Russian Winter

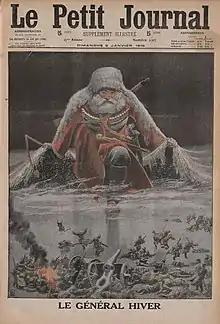
"General Winter", from a 1916 front page illustration of the French periodical "Le Petit Journal"

Russian Winter, sometimes personified as "General Frost" or "General Winter", is an aspect of the climate of Russia that has contributed to military failures of several invasions of Russia and the Soviet Union. Mud is a related contributing factor that impairs military maneuvering in Russia and elsewhere, and is sometimes personified as "General Mud". Russians call these muddy conditions "rasputitsa", which occur with autumnal rains and spring thaws in Russia and make transport over unimproved roads difficult.